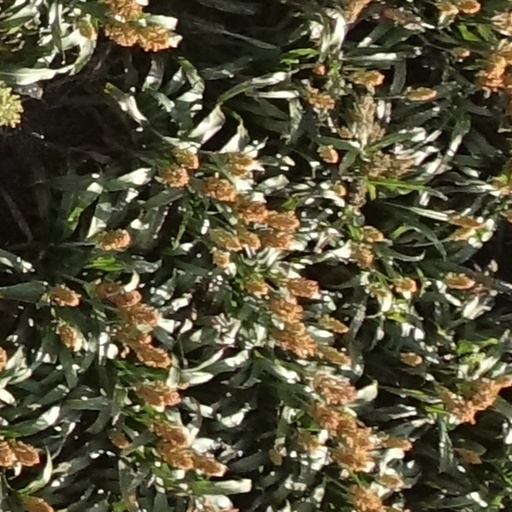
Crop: sorghum